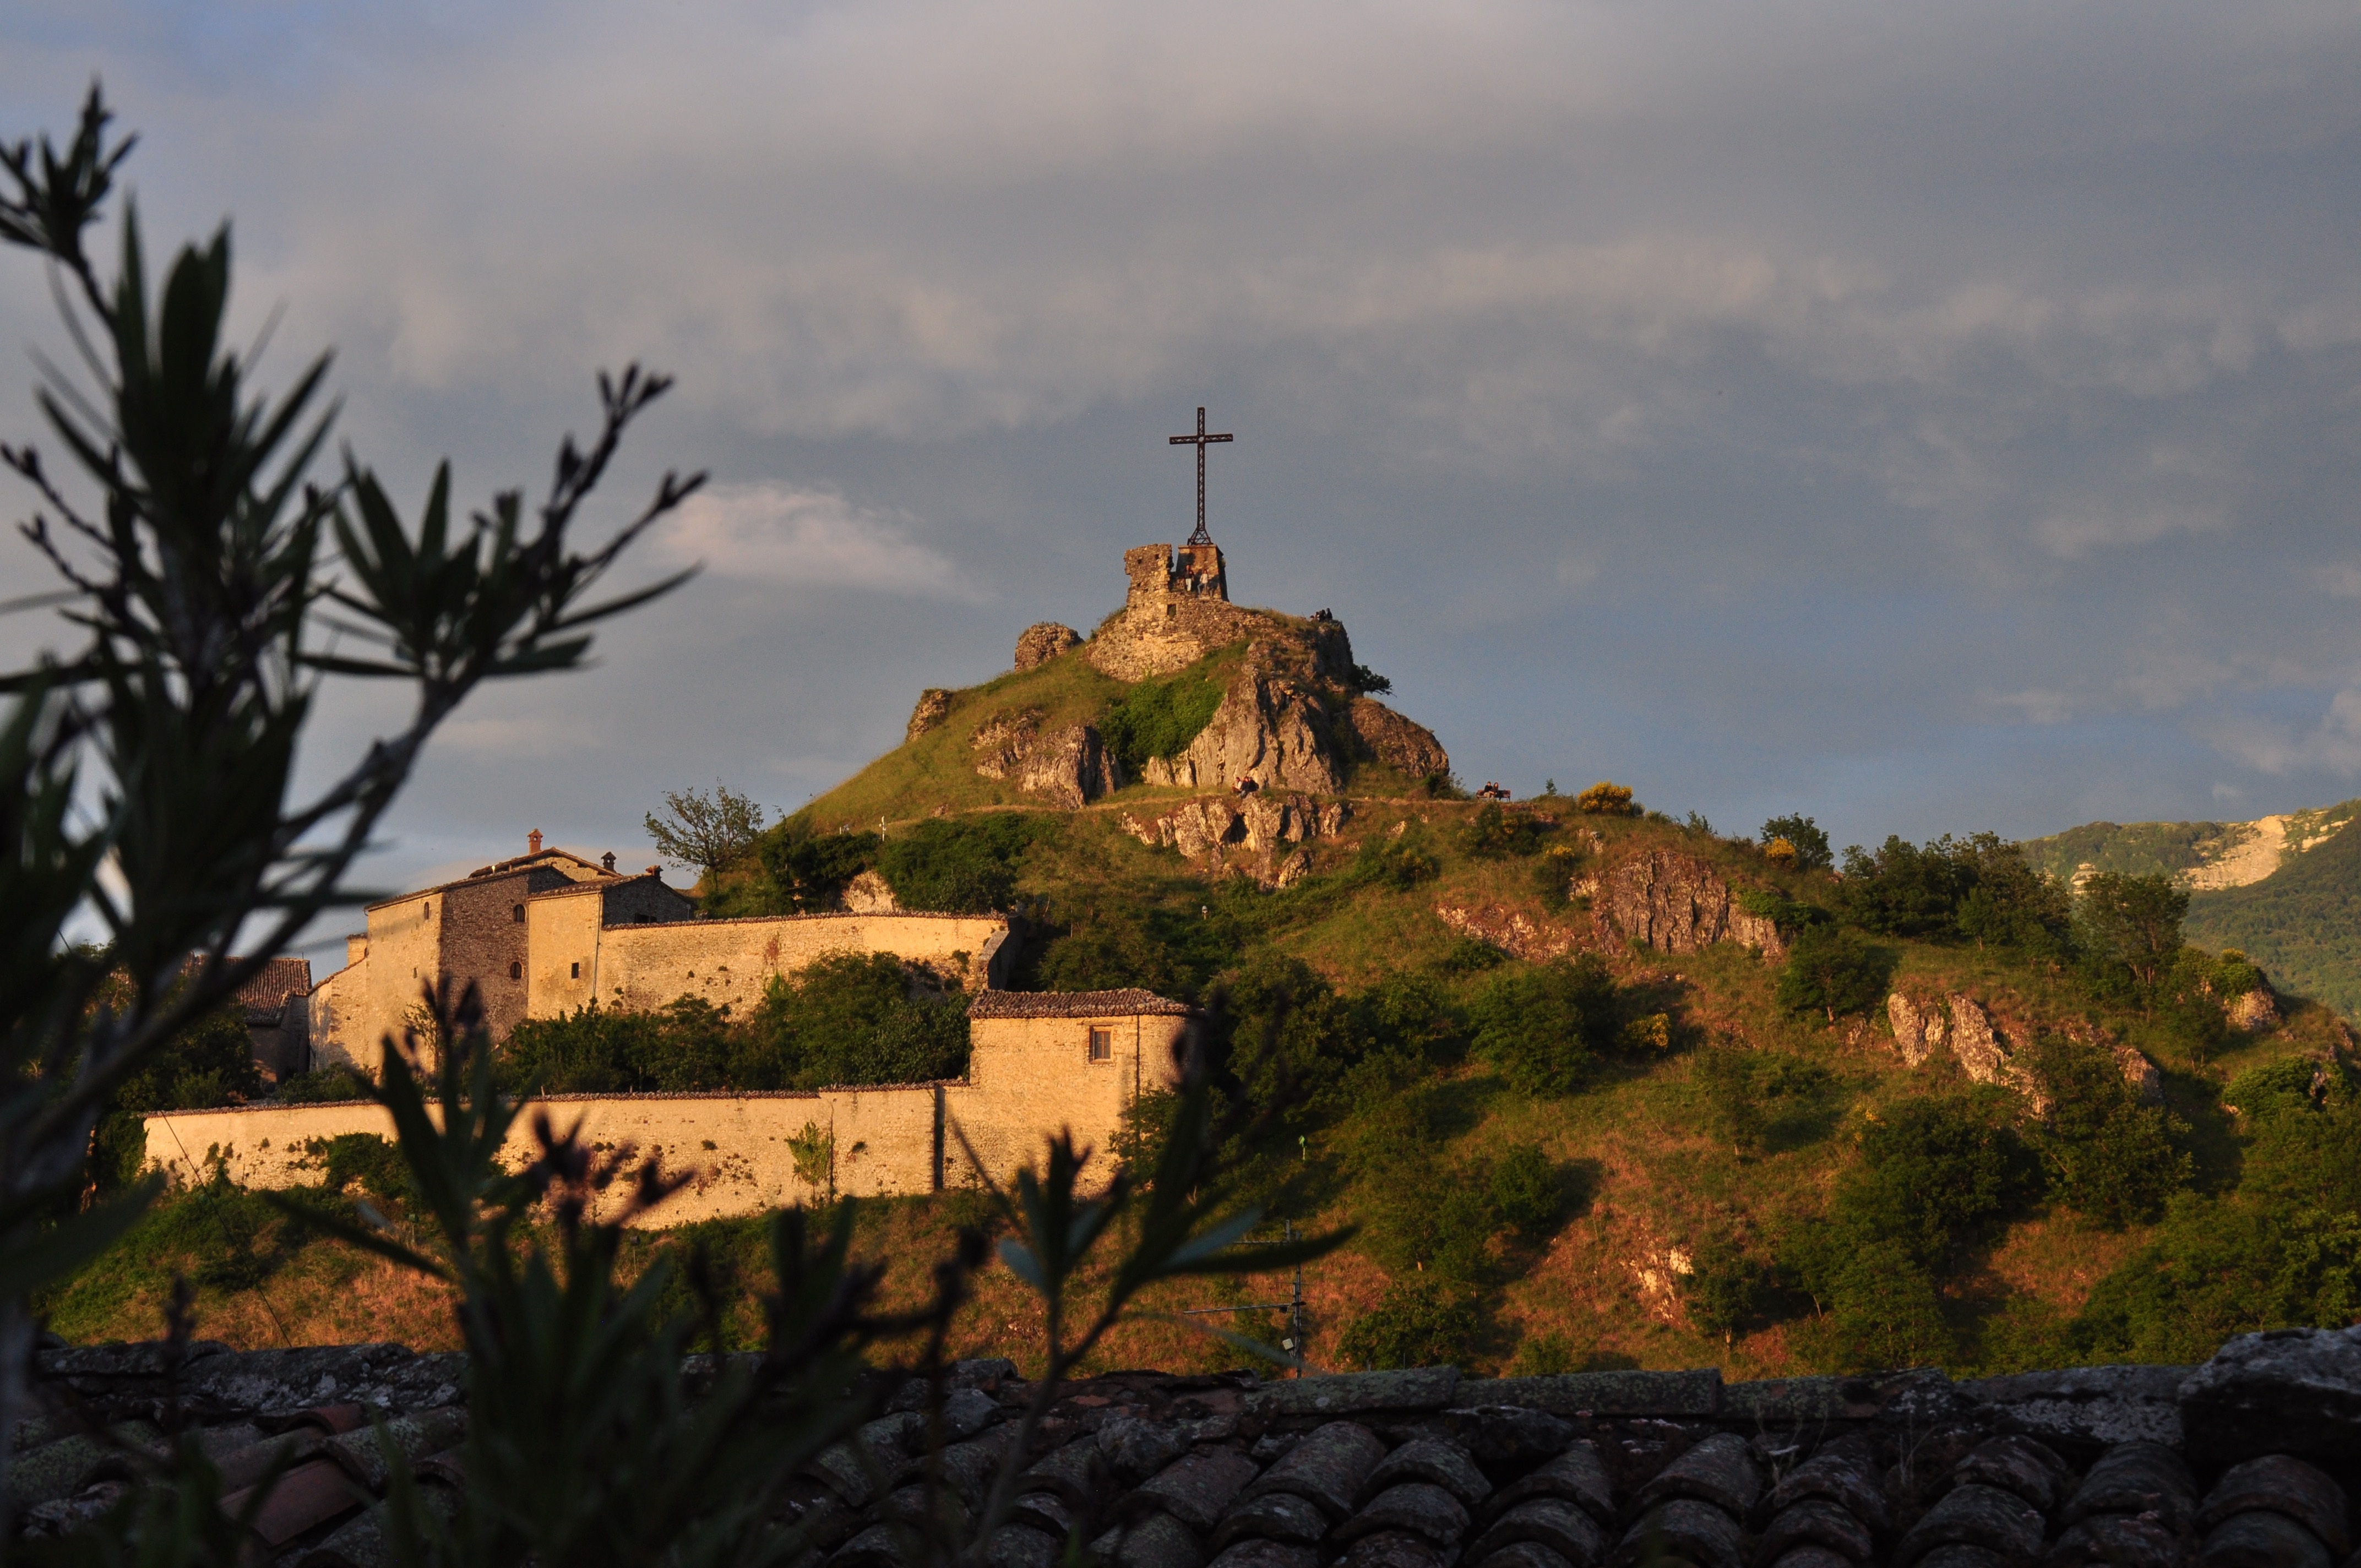
landscape, mountain, sunset, hill, tower, castle, cross, terrain, upstream, rural area, pennabilli, valmarecchia